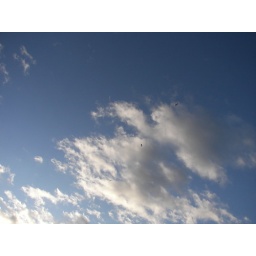
Birds flying in the sky with clouds above them